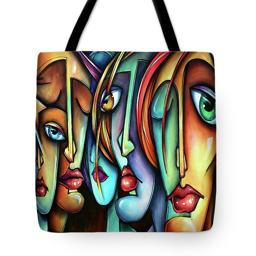
tote bag featuring the painting face us adjusted by promoter